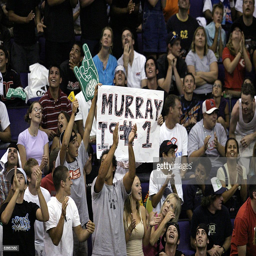
fans cheer for cyclist at the contest held .